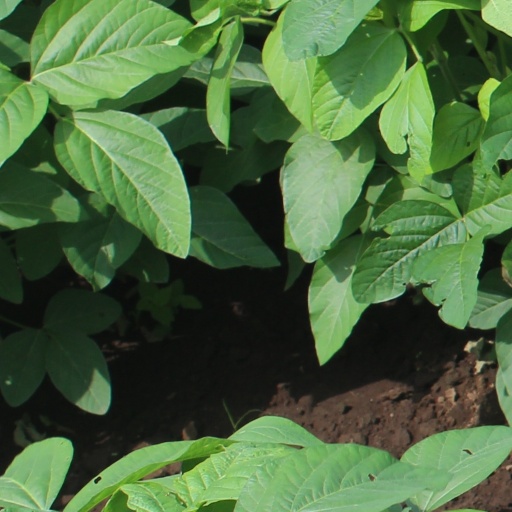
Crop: soybean